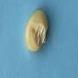
Maize quality: Good